Lois W.

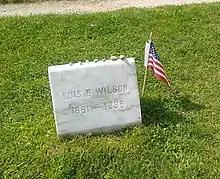
Lois W. headstone in the East Dorset Cemetery in East Dorset, Vermont

They married on January 24, 1918, in the New York Swedenborgian Church. At that time, Bill was in the United States Army and they wanted to marry before he was sent to the Western Front. Lois completed an occupational therapy training programme through the War Department. During Bill's absence and on and off afterwards, Lois worked at the Walter Reed General Hospital in the 'shell shock' ward for veterans; as a physical therapist at the Brooklyn Navy Hospital and as an occupational therapist at Bellevue Hospital, New York in the 1920s. After his return, the couple hoped to start a family, but after ectopic pregnancies she was advised that pregnancy would be dangerous or impossible. Their attempts to adopt children were unsuccessful.